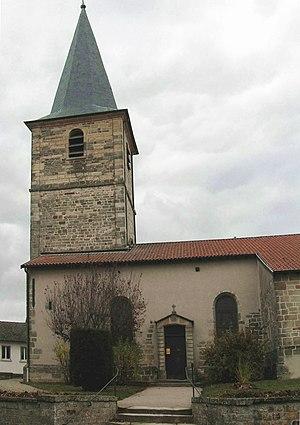
L'église Saint-Pierre-et-Saint-Paul à Bulgnéville
Bulgnéville est une commune française située dans le département des Vosges, en région Grand Est. Elle a été le chef-lieu d'un canton de 1790 à 2014, au moment où les décrets d'application nᵒ 2014-268 du 27 février 2014, portant délimitation des cantons dans le département des Vosges, ont officiellement fait passer l'ensemble des communes du canton de Bulgnéville dans celui de Vittel.